Manjača camp

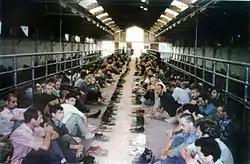
Detainees in the Manjača Camp, near Banja Luka, Bosnia and Herzegovina. (Photograph provided courtesy of the ICTY)

Manjača was a concentration camp which was located on mount Manjača near the city of Banja Luka in northern Bosnia and Herzegovina during the Bosnian War and the Croatian War of Independence from 1991 to 1995. The camp was founded by the Yugoslav People's Army (JNA) and authorities of the Republika Srpska (RS) and was used to collect and confine thousands of male prisoners of Bosniak and Croat nationalities.